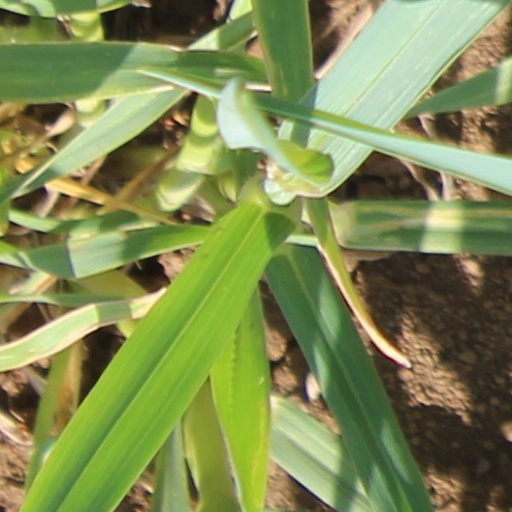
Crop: wheat